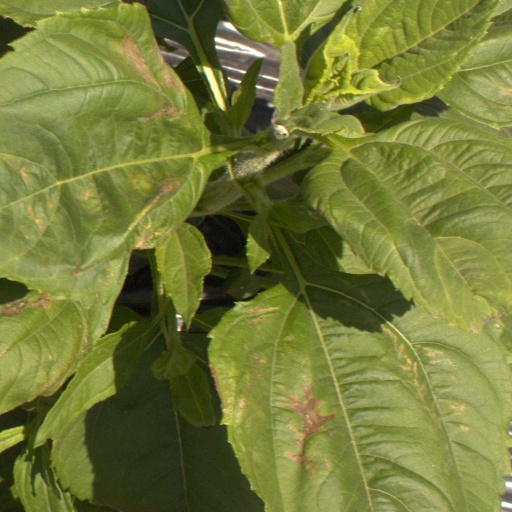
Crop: Jerusalem artichoke